Les Authieux-Papion

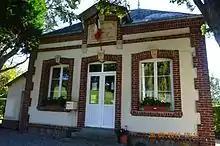
The Town Hall

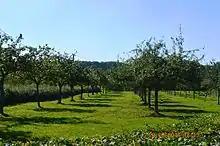
Apple Trees

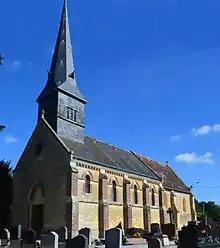
The Church of Saint Philbert

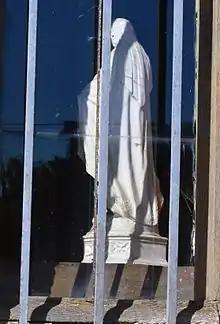
The Statue of the Virgin and child

In the Parish Church of Saint-Philbert there is a Statue: Virgin and child (15th century) which is registered as an historical object.